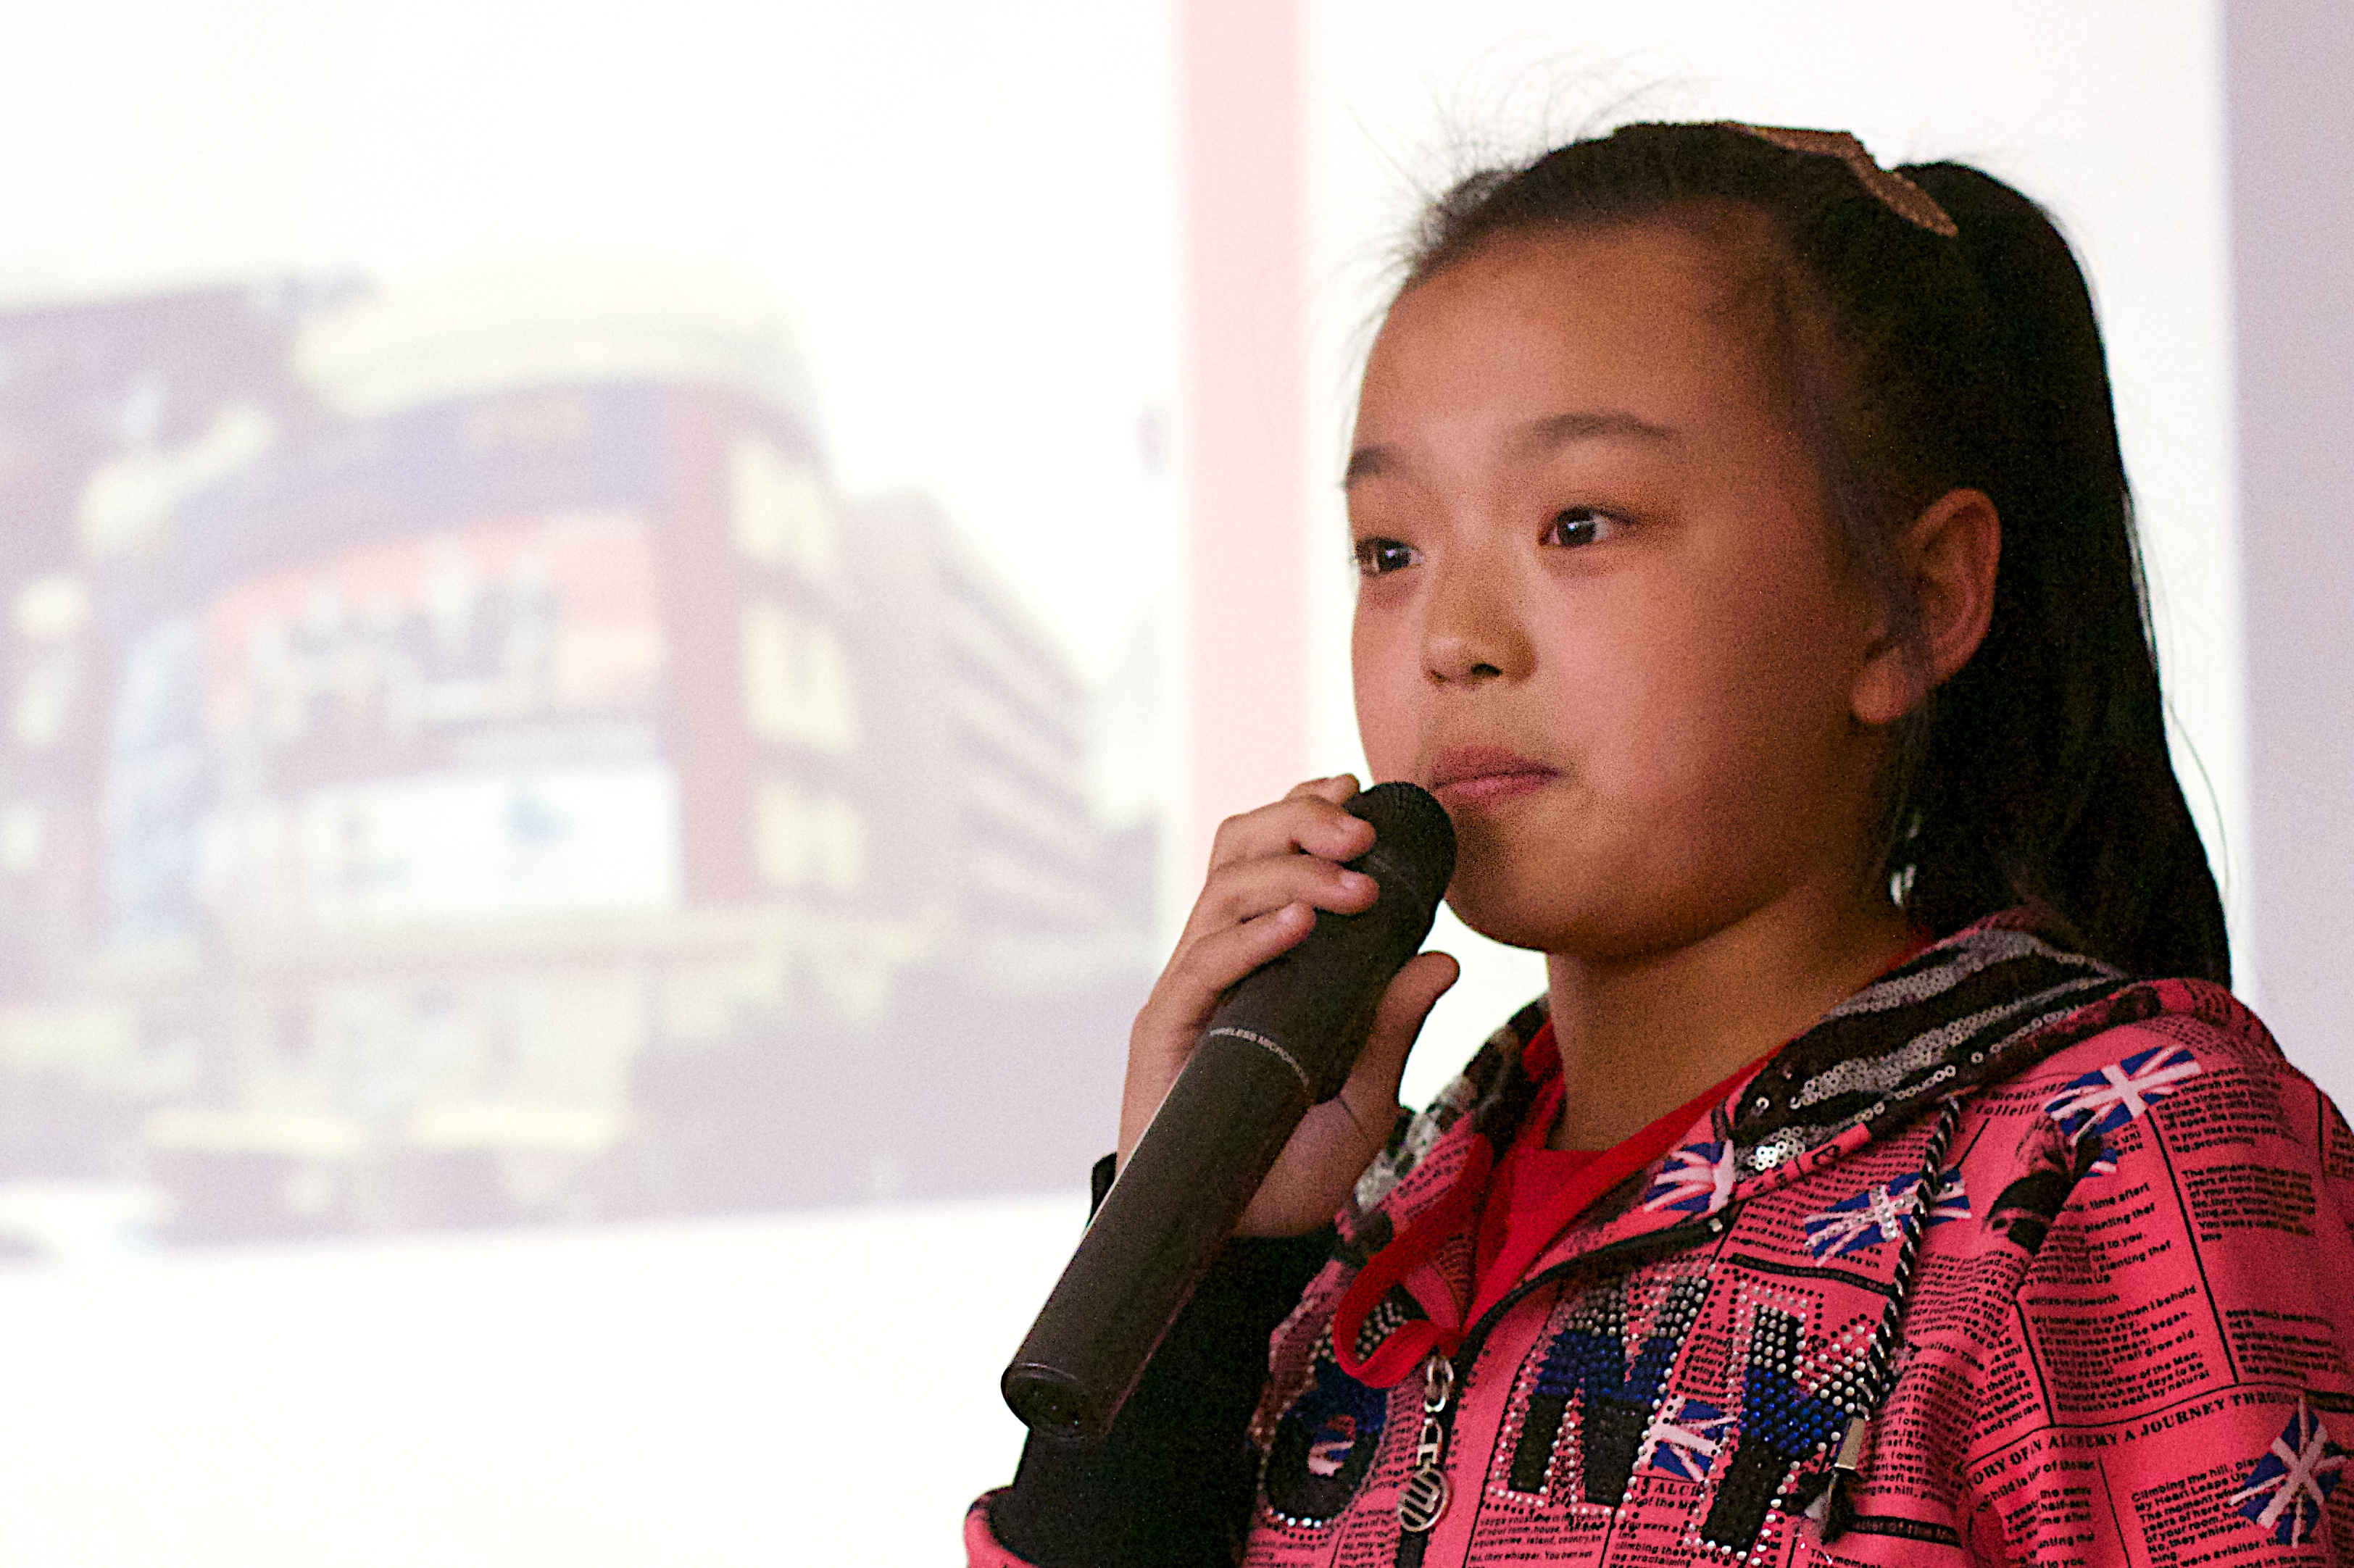
person, people, photography, portrait, child, toddler, flatclass2013, portrait photography